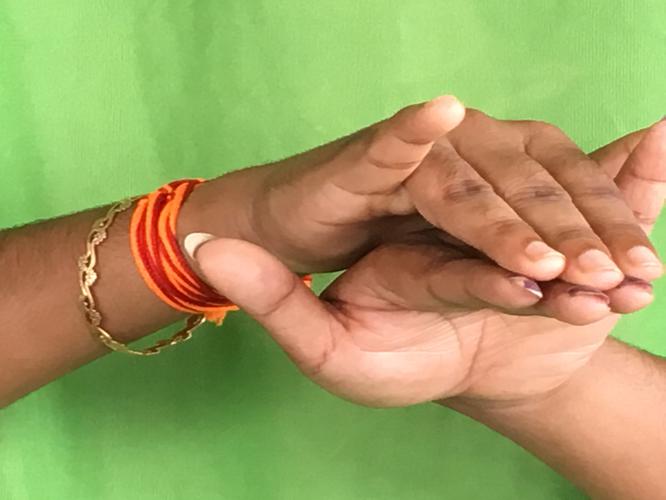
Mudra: Varaha
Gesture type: double_hand